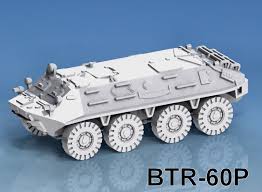
Label: BTR